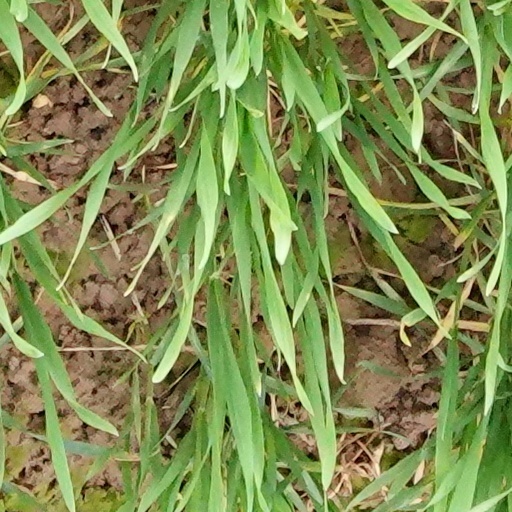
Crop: wheat